The Founding of a Republic

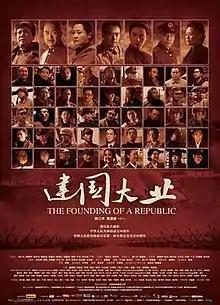
Film poster

The Founding of a Republic is a Chinese historical drama produced in 2009 to mark the 60th anniversary of the People's Republic of China and was made to portray the final years of the Chinese Communist Revolution that followed the end of the Second Sino-Japanese War (1937-1945). This film was co-directed by Huang Jianxin and Han Sanping, and includes many famous actors such as Andy Lau, Ge You, as well as other directors such as Jiang Wen, and Chen Kaige. The main protagonists Mao Zedong and Chiang Kai-shek were played by highly renowned actors, Tang Guoqiang and Zhang Guoli. One of the purposes of this movie aside from reenacting the events of the Chinese Communist Revolution was to also attract a younger audience to view films that revolved around government propaganda, which they aim to accomplish by including famous actors that would draw the attention of the youth. According to the executive at one of China's top multiplex chains, this film is also unique because the film unusually marries "the core of an 'ethically inspiring' film with commercial packaging.".